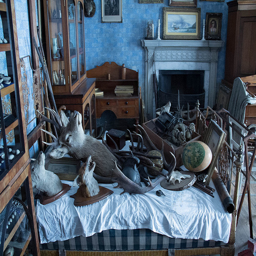
a bed with a bunch of dead dear heas on it
A collection of a taxidermy is on the bed
There are a lot of animal heads laying on the bed.
A room witb several animal heads on plaques on a bed.
A bedroom with a bunch of taxidermy projects on the bed